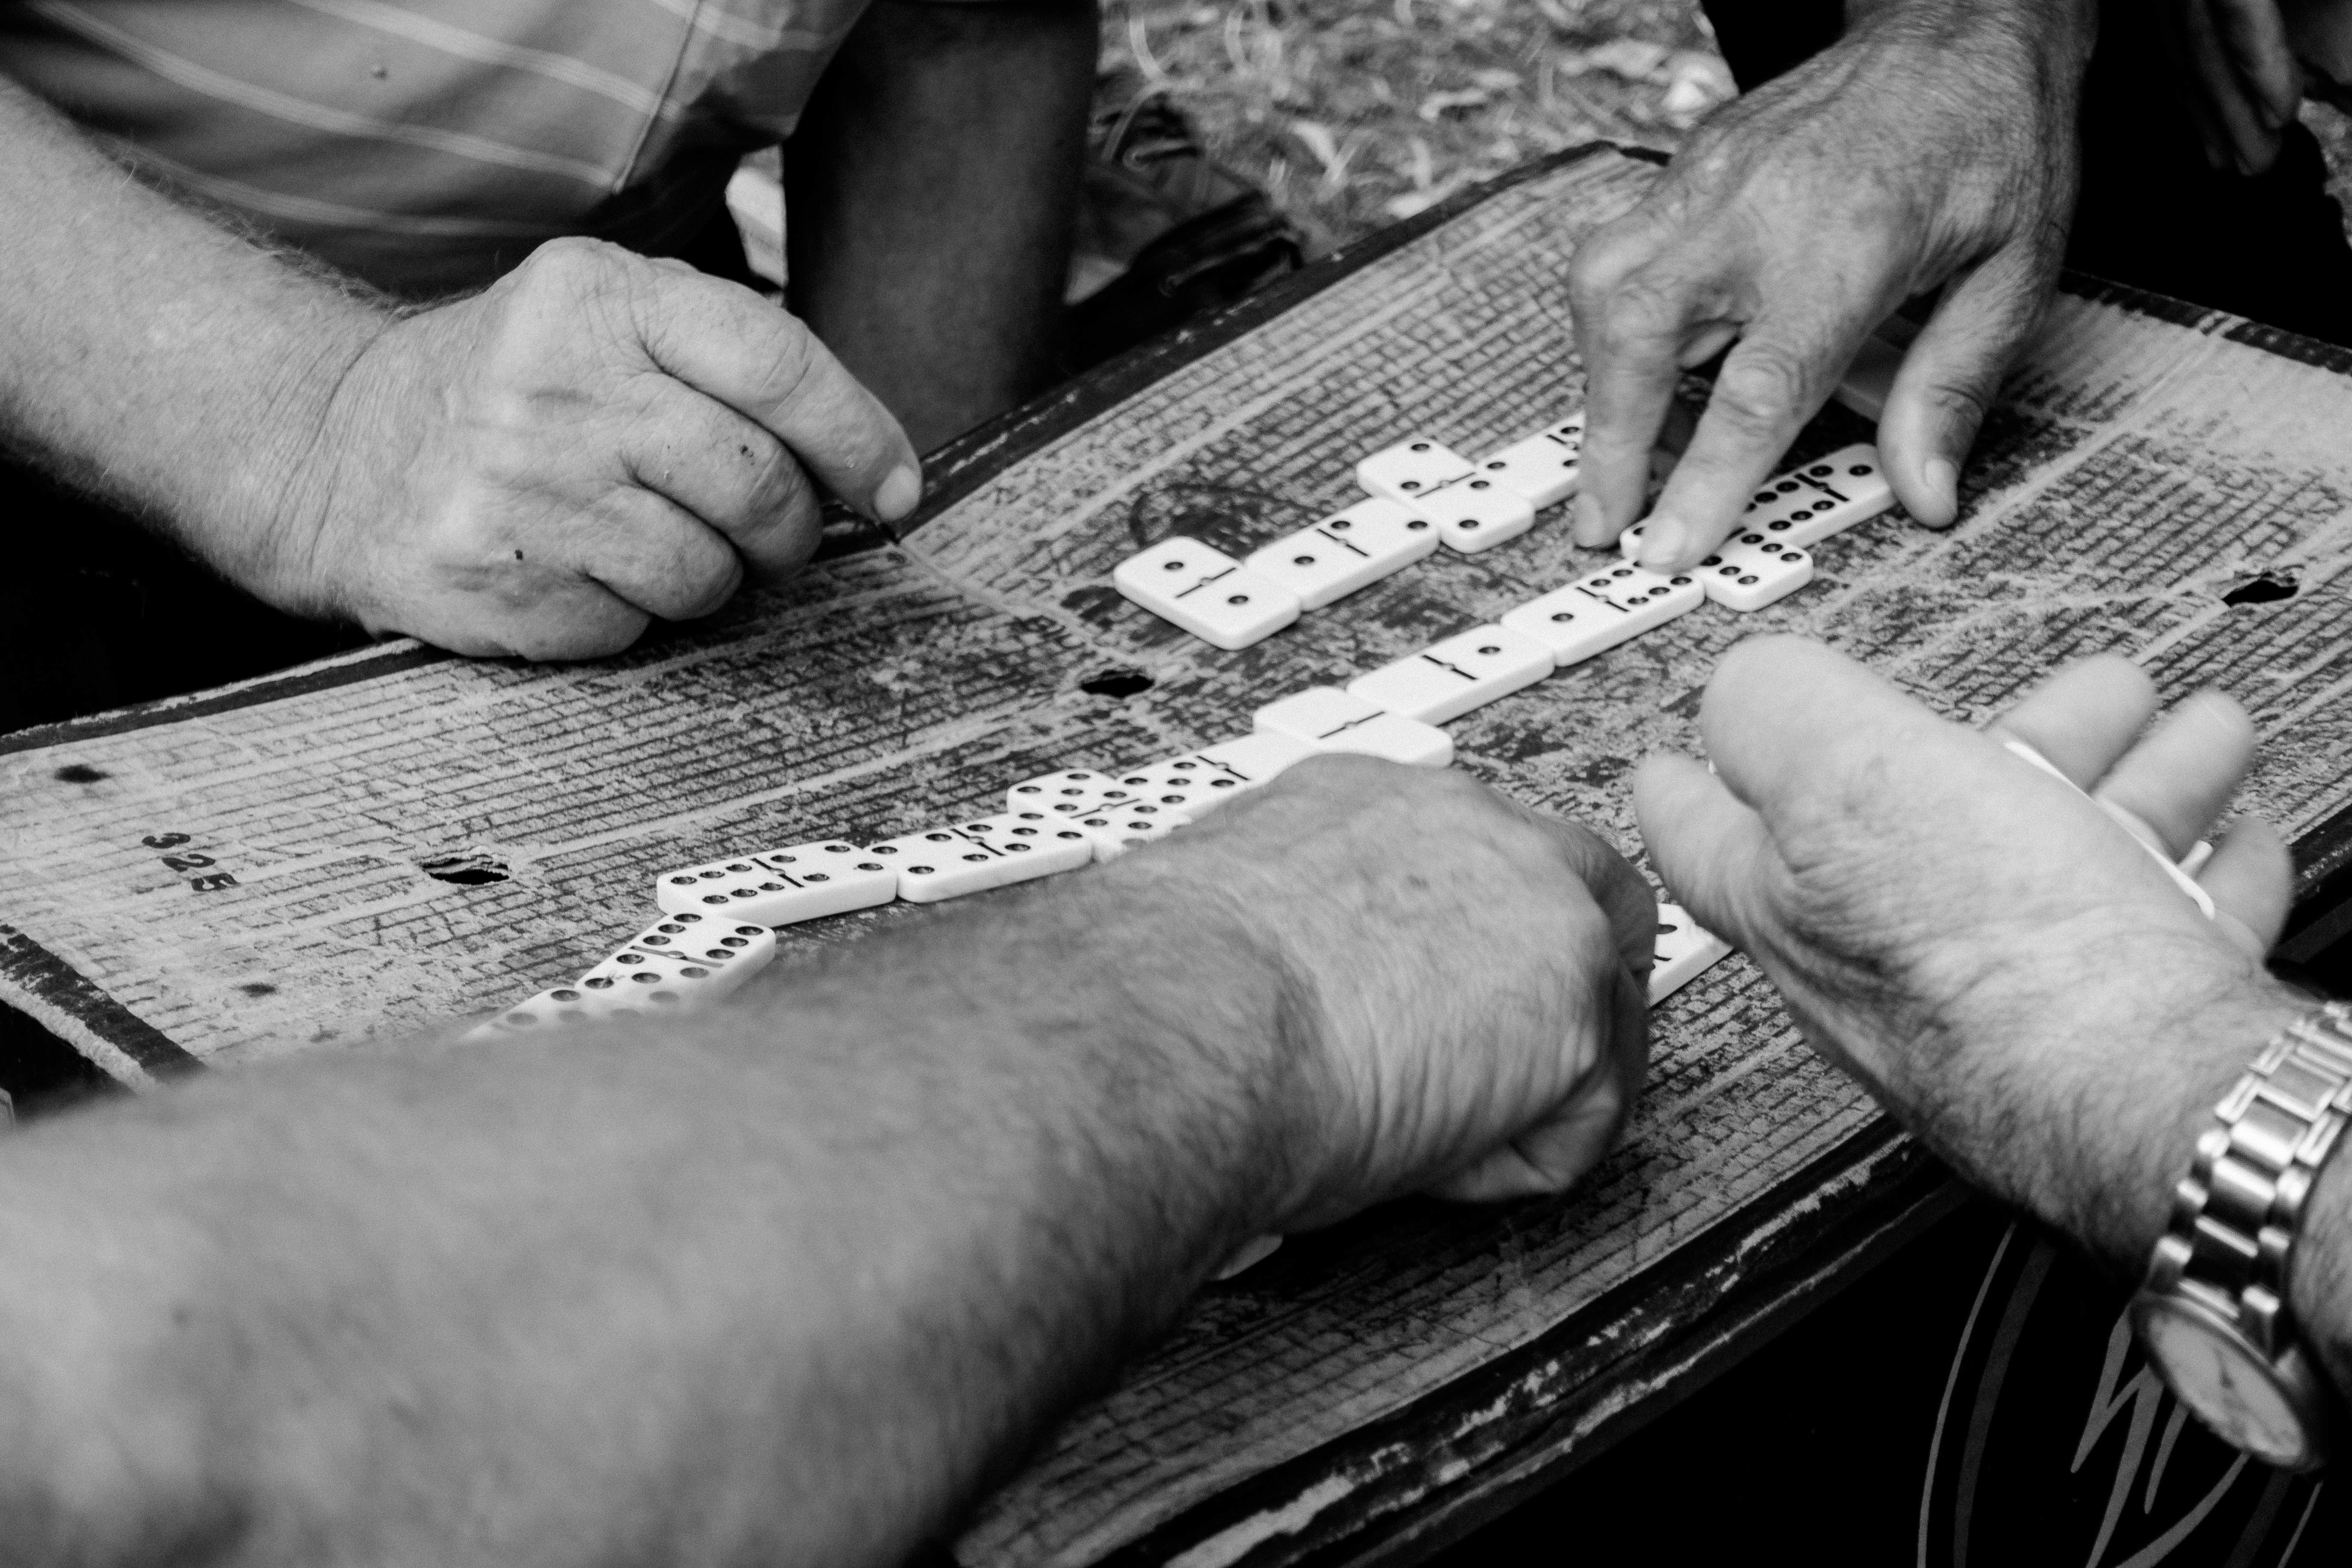
hand, man, black and white, white, photography, leg, finger, black, monochrome, close up, photograph, sense, monochrome photography